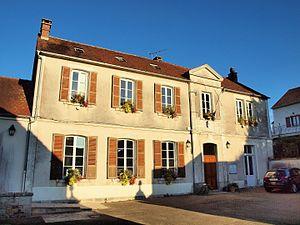
Coulangeron (Yonne, France)
Coulangeron est une commune française située dans le département de l'Yonne en région Bourgogne-Franche-Comté.